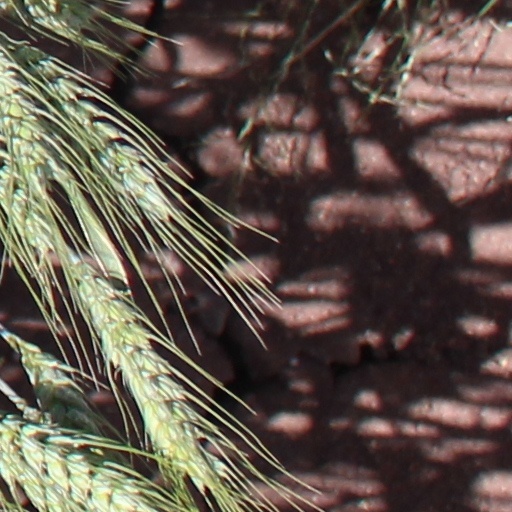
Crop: wheat